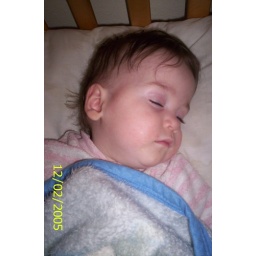
Emma sleeping in her bed AWWW so cute